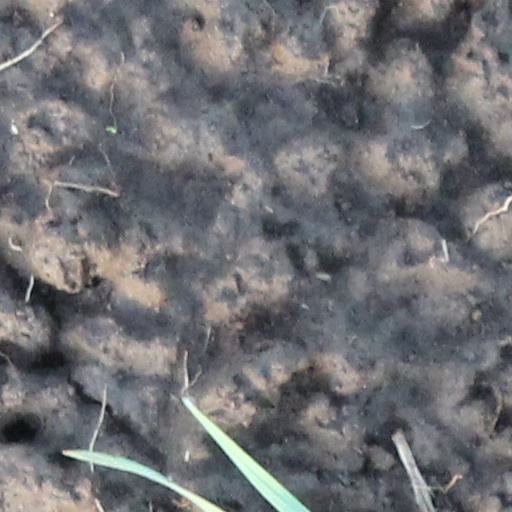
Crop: wheat